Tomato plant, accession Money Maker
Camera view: horizontal (90 deg, fisheye); turntable rotation: 300 degrees
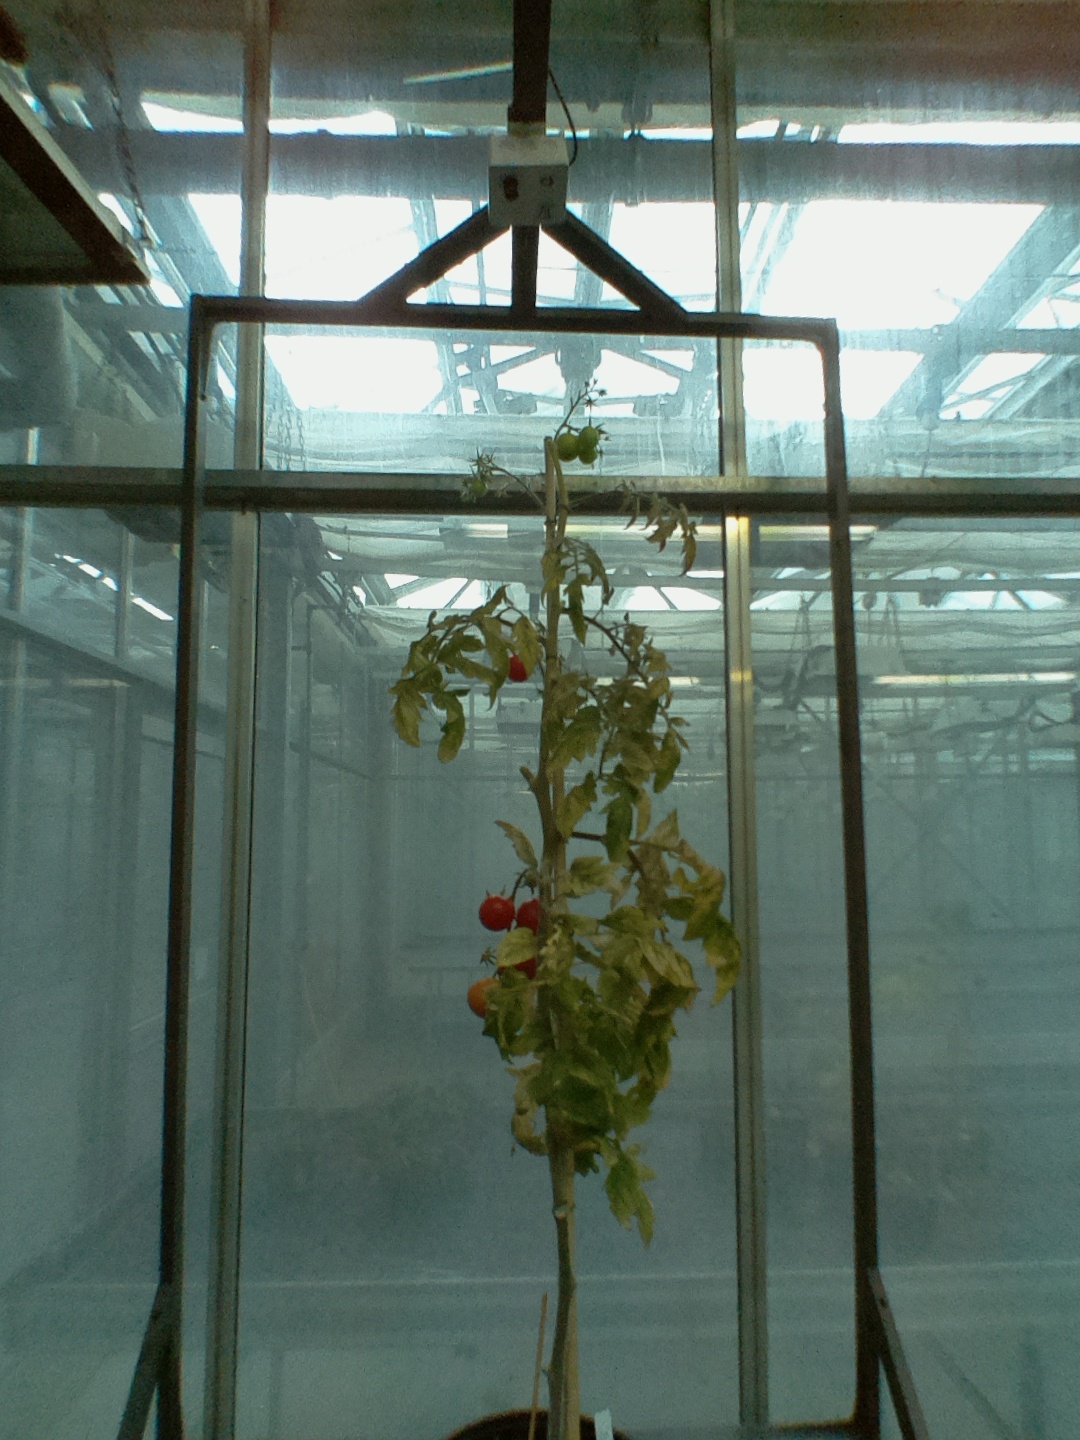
BBCH growth stage 88: 80%-90% of fruits show typical fully ripe color